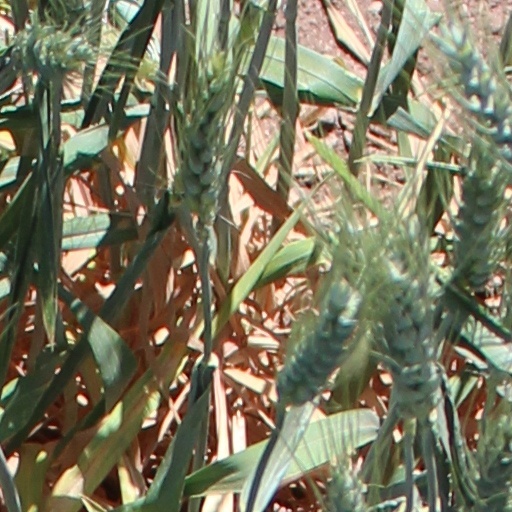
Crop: wheat